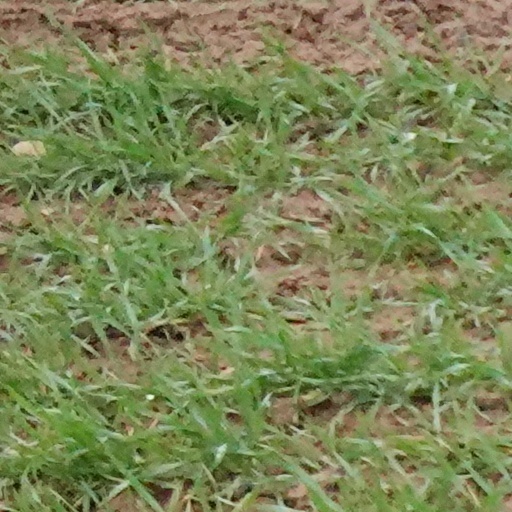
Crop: wheat